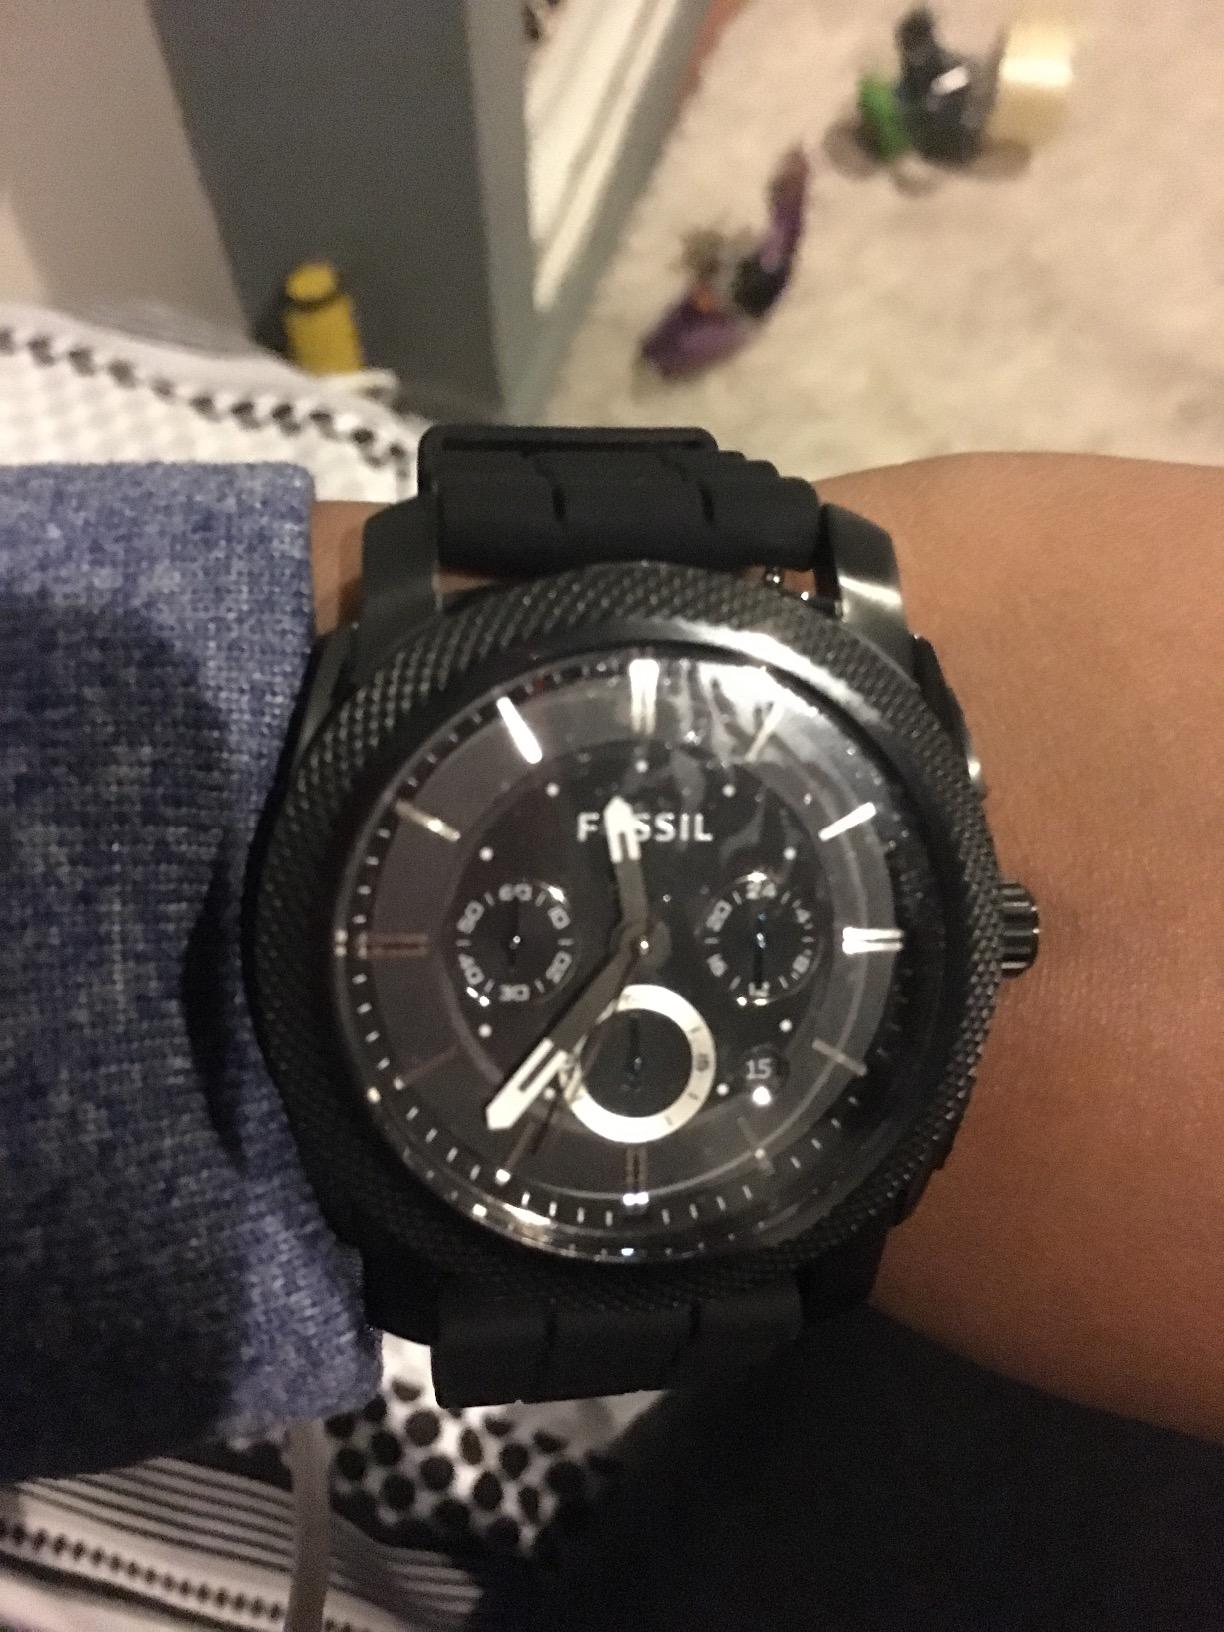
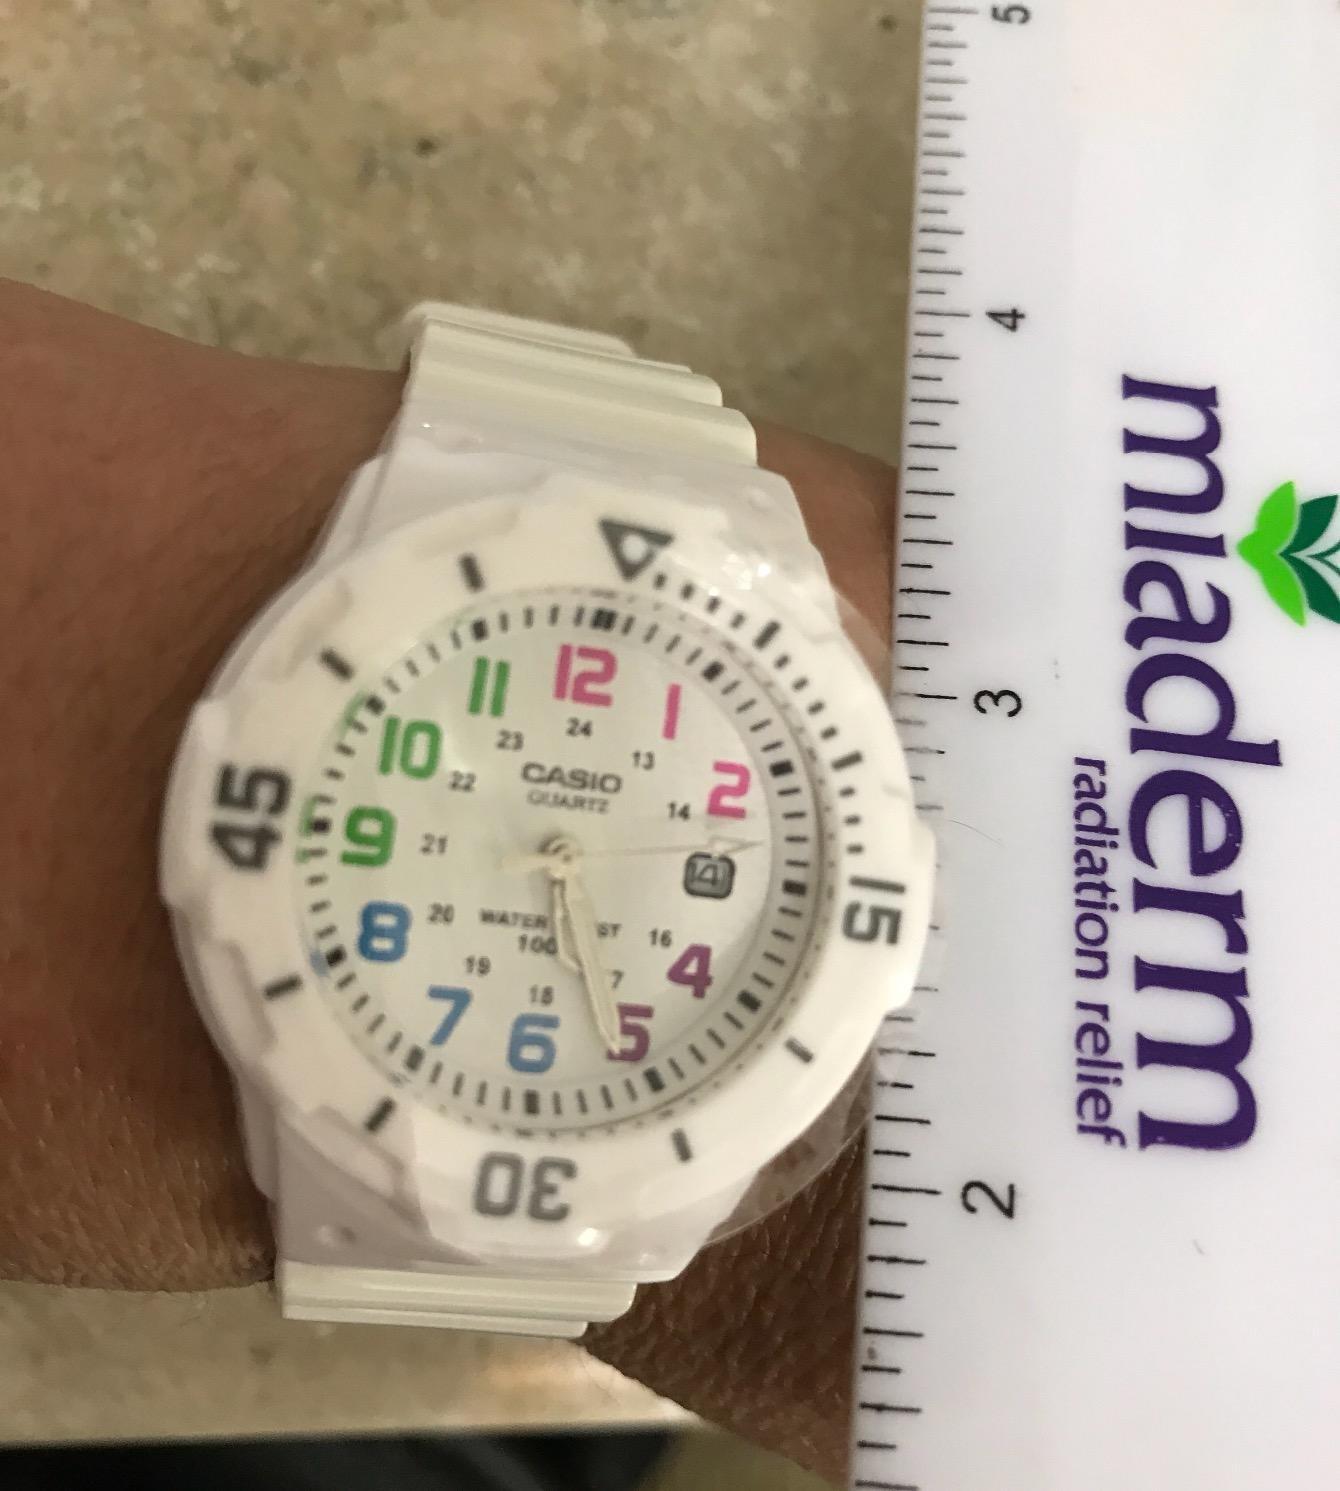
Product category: accessories_watch
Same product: no